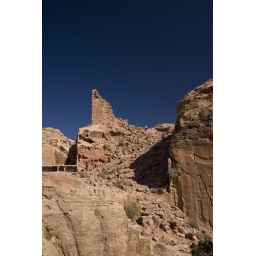
All that remains of an old Crusader castle at the highest point in Petra is this section of stone wall.